History of Speyer

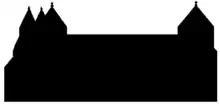
Cathedral profile northern side, Phase 1 (1061)

The extensive construction works drew many people to Speyer and expansions of the town became necessary. A new layout of streets developed that still exists today: three streets fanning out from the cathedral to the northwest, to the west and to the southwest. With its unusual width of up to 50 m the street going west from the cathedral became the “Via Triumphalis” (triumphal way), eventually with a length of 650 m (today Maximilianstrasse). Although the street has partially been narrowed, the original width is still visible on both ends, most notably between the cathedral and Alte Münz.